Worldbinder

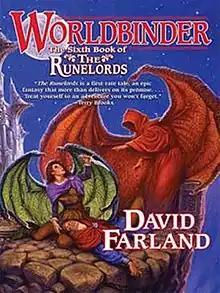
US Hardcover Edition

Worldbinder is an epic fantasy novel by American writer David Farland, the sixth book in his series The Runelords. It is set in a land where men can bestow on each other a number of endowments, granting the recipient attributes such as increased strength, a more acute sense of hearing, or better eyesight. The novel combines traditional sword and sorcery elements of fantasy with its own unique magic system of endowments.